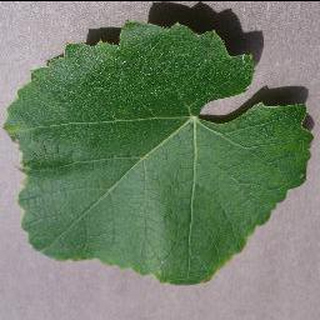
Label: healthy_grape